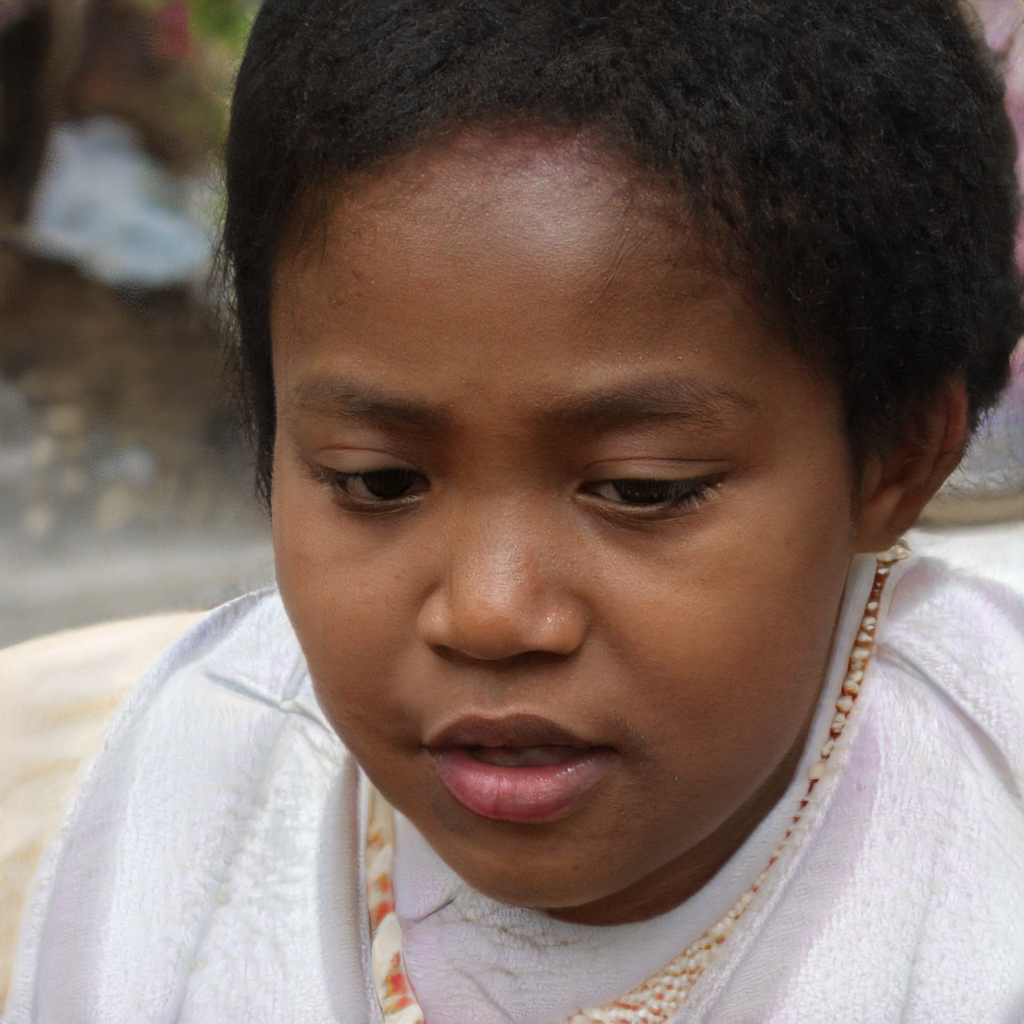
Gender: Female